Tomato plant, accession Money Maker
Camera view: vertical (180 deg); turntable rotation: 180 degrees
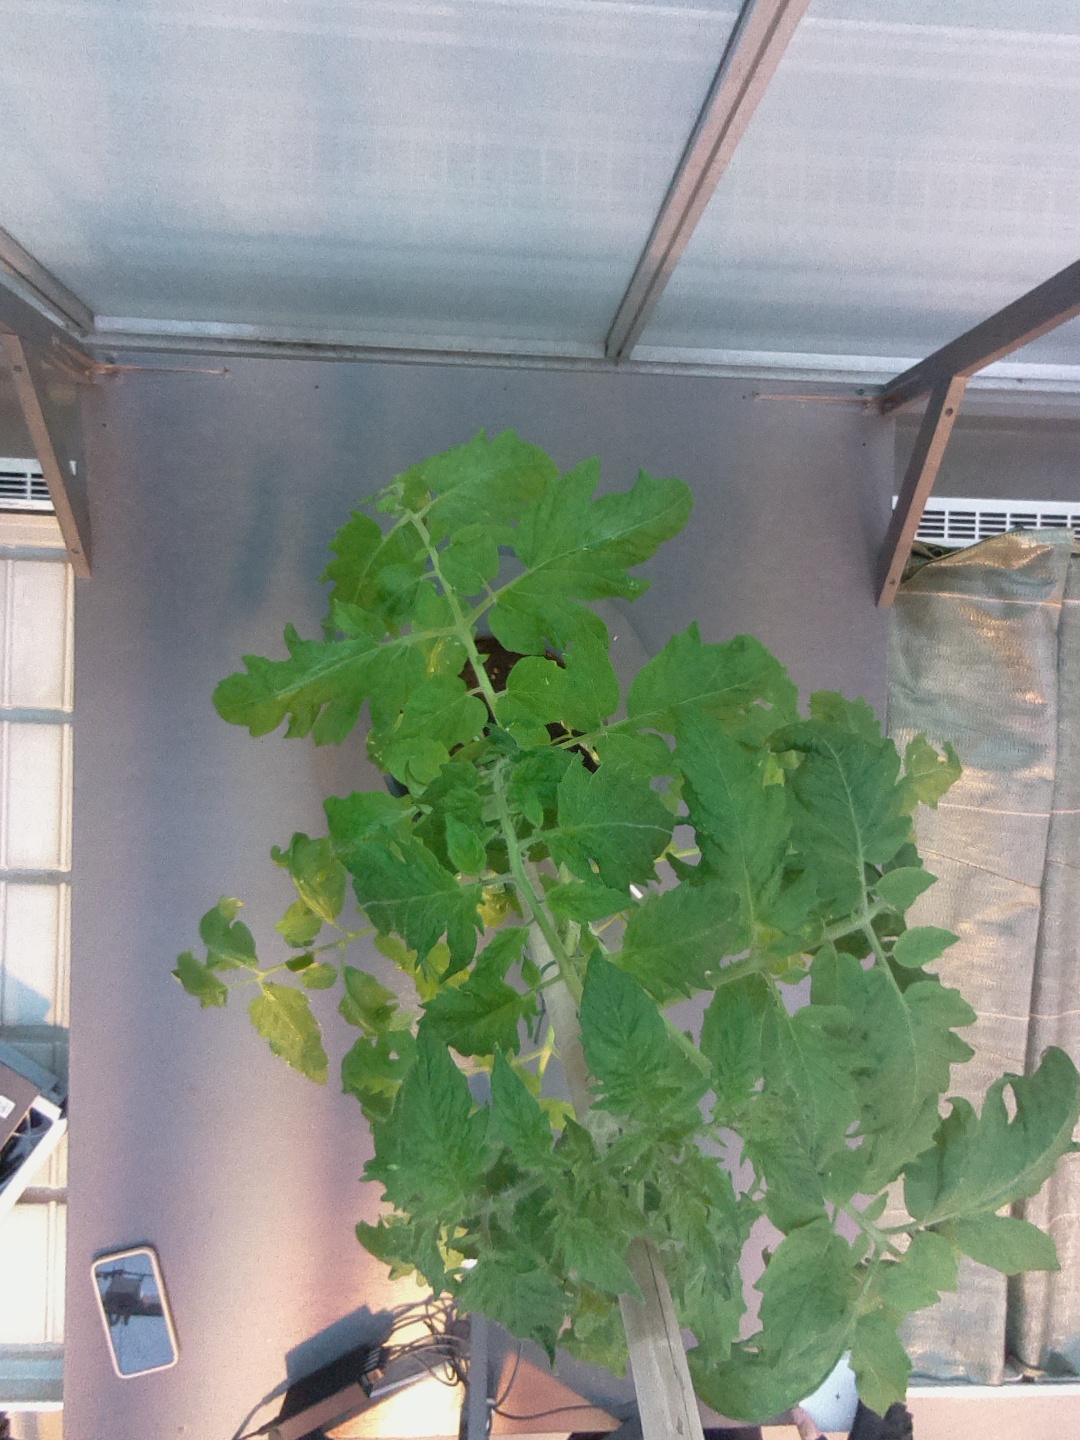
BBCH growth stage 20: First Side shoot start formed